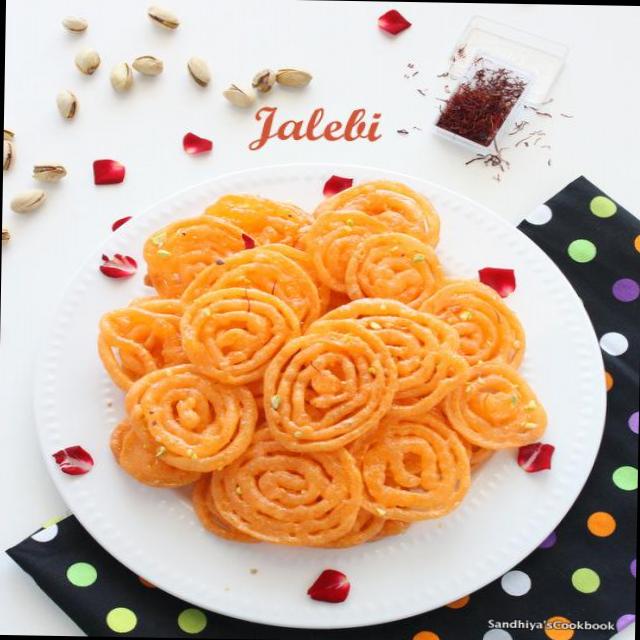
Dish: jalebi